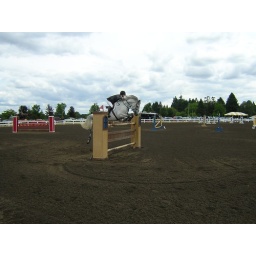
Rider in professional class, jumping 4'6&amp;quot; - as high as these jumps were, the horses flew over them.